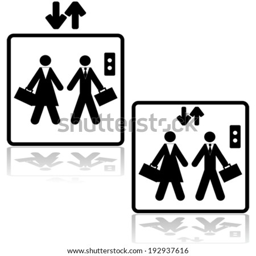
icon illustration showing a businessman and a businesswoman inside an elevator